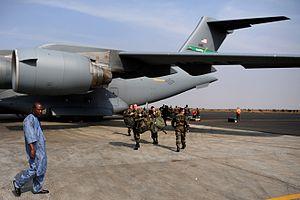
L'aéroport international Modibo Keïta est le principal aéroport du Mali. Il est situé à environ 15 km au sud du centre ville de Bamako, à l'intérieur des limites du District de Bamako. Il a été ouvert au trafic en 1974. Il est géré par Aéroports du Mali. Cependant, plusieurs investisseurs étrangers bénéficient des profits de l'aéroport.
L’opération Serval est une opération militaire menée au Mali par l'Armée française. Lancée en janvier 2013 et menée dans le cadre de l'intervention militaire au Mali, elle s'achève en juillet 2014 lorsque les forces engagées dans le pays intègrent un dispositif régional : l'opération Barkhane.